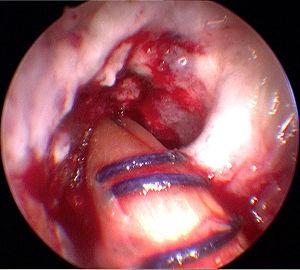
Une rupture de ligament croisé, ou déchirure de ligament croisé, est une rupture complète ou partielle de l'un ou des deux LC d'un genou. Dans la plupart des cas, c'est le ligament croisé antérieur qui est concerné. La cause d'une rupture de LC est le dépassement de la limite de la tension maximale du ligament.